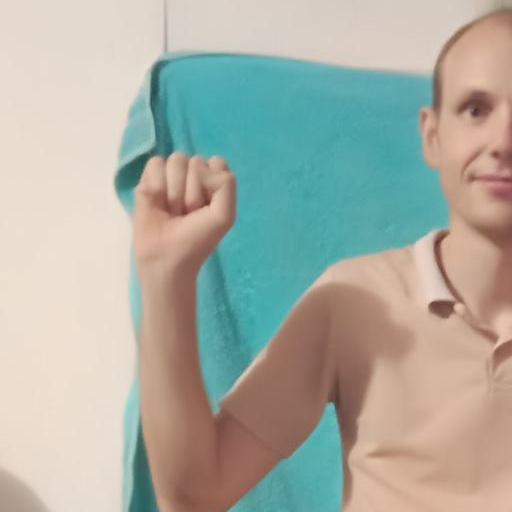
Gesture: fist